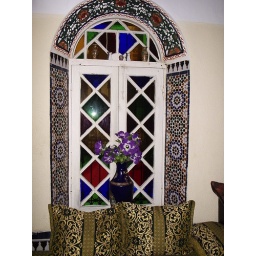
Indoor window in my room/the green salon